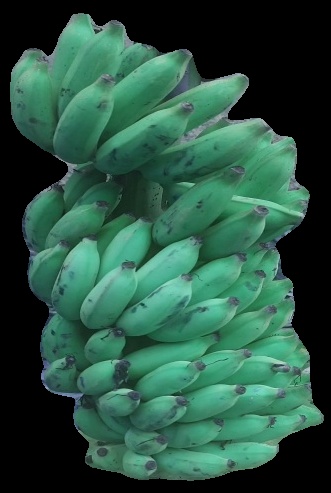
Variety: elakki-bale
Grade: grade2